Kepler space telescope

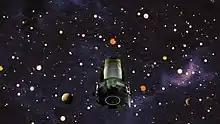
Artwork commissioned by NASA to commemorate the retirement of Kepler in October–November 2018.

On October 30, 2018, NASA announced that the Kepler space telescope, having run out of fuel, and after nine years of service and the discovery of over 2,600 exoplanets, has been officially retired, and will maintain its current, safe orbit, away from Earth. The spacecraft was deactivated with a "goodnight" command sent from the mission's control center at the Laboratory for Atmospheric and Space Physics on November 15, 2018. Kepler's retirement coincides with the 388th anniversary of Johannes Kepler's death in 1630.